Territories of the United States

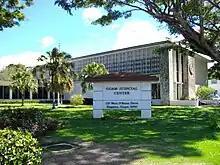
Building where the Supreme Court of Guam is located

Of the five major territories, only Puerto Rico has an Article III federal district court (i.e., equivalent to the courts in the fifty states); it became an Article III court in 1966. This means that, unlike other U.S. territories, federal judges in Puerto Rico have life tenure. Federal courts in Guam, the Northern Mariana Islands and the U.S. Virgin Islands are Article IV territorial courts. The following is a list of federal territorial courts, plus Puerto Rico's court: